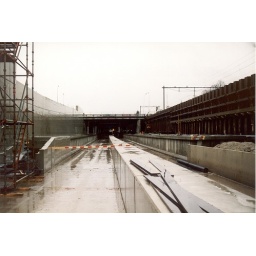
Rondleiding door een deel van de in aanbouw zijnde tunnel in Best: blik op de uitgang aan de noordzijde.